Ed Jasper

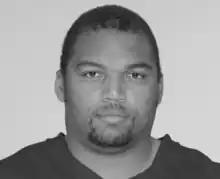
Jasper in 2005

Edward Videl Jasper (January 18, 1973 – April 14, 2022) was an American professional football player who was a defensive tackle in the National Football League (NFL). He was selected by the Philadelphia Eagles in the sixth round of the 1997 NFL draft and played for the Eagles, Atlanta Falcons, and Oakland Raiders from 1997 to 2005.